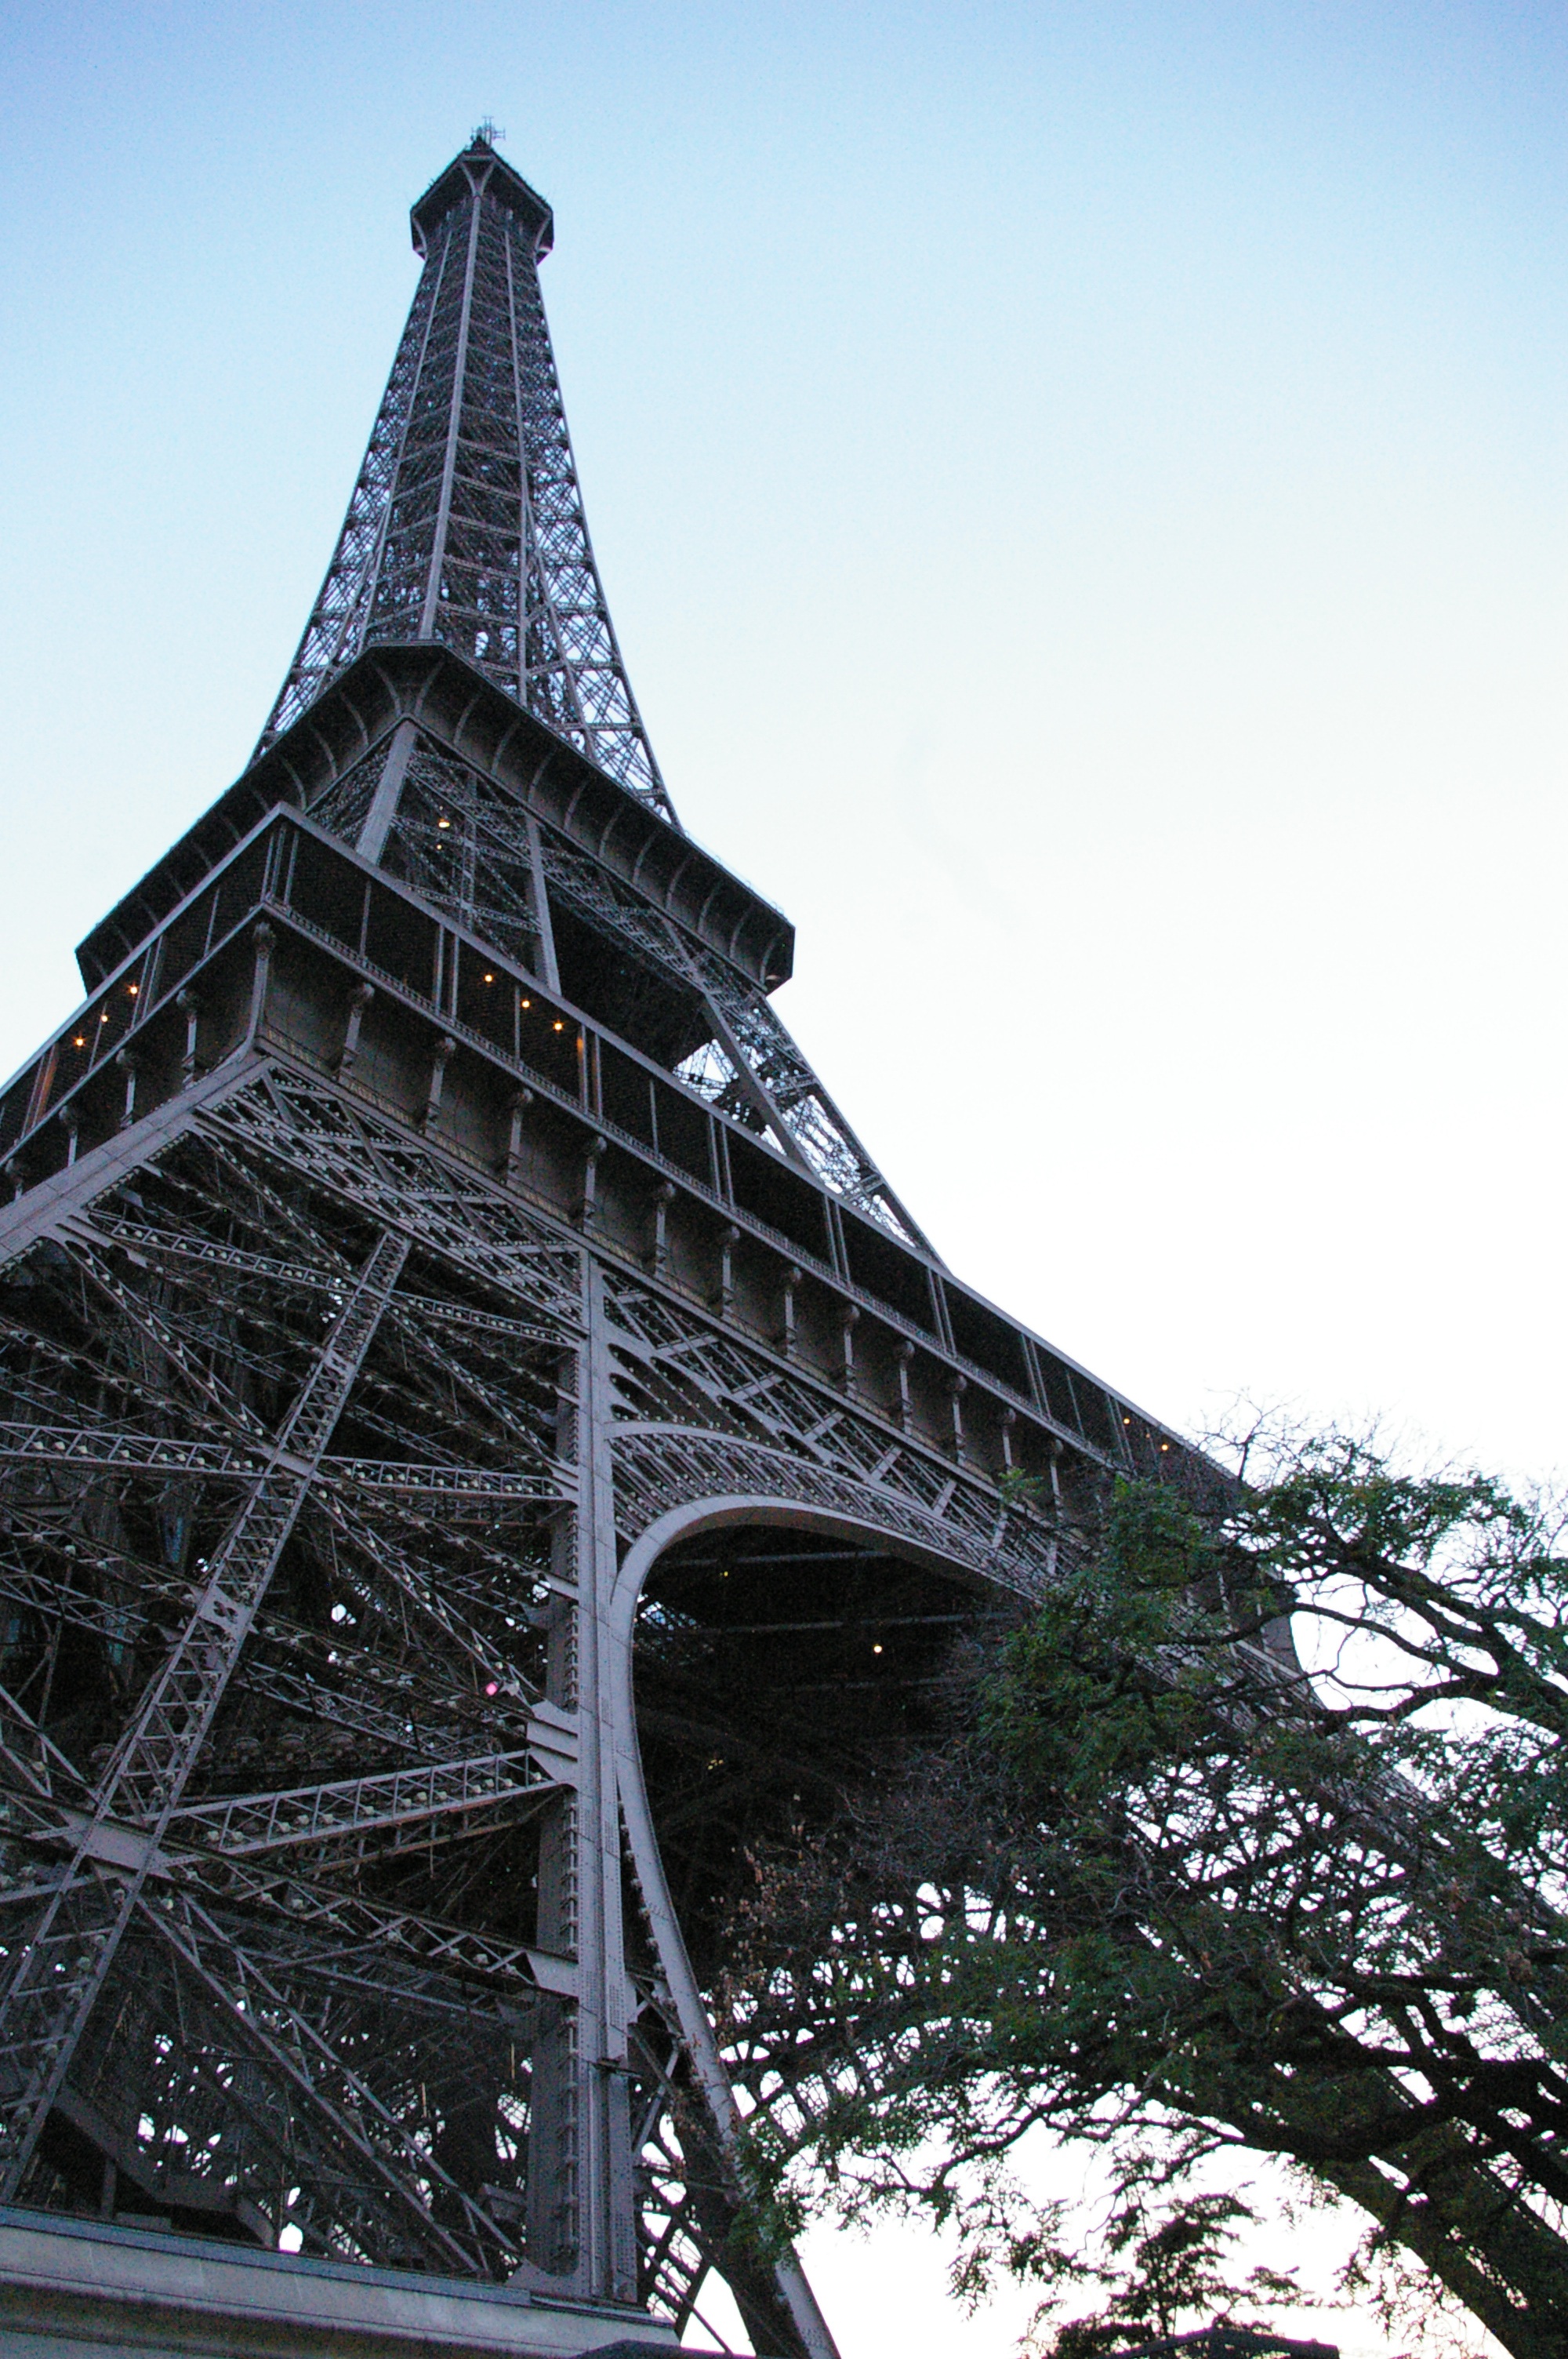
architecture, sky, bridge, eiffel tower, paris, skyscraper, monument, france, tower, landmark, spire, heritage